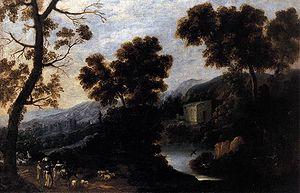
Ignacio de Iriarte est un peintre espagnol, né en 1621 à Azcoitia, Guipuzcoa, et mort à Séville en 1670. Il était élève d'Herréra le Vieux. Il se consacra au paysage. On admire dans ses œuvres la transparence de l'air, la légèreté des feuillages, un savant emploi du clair-obscur, la limpidité des eaux et la beauté des ciels. Il travailla longtemps avec Murillo, qui ornait ses sites de personnages. Ignacio de Iriarte fut un des fondateurs de l'Académie de Séville.